Summerland Peninsula

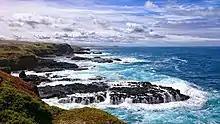
Summerland Peninsula, Phillip Island, Australia

The protection of Seal Rocks as a significant Australian fur seal breeding and nursery site, national and state protection of all seals in Australian waters from 1975 and dedicated scientific research has helped the population slowly recover from the effects of commercial sealing in the late 1790s – 1900s and subsequent culls by fisheries. Today, Seal Rocks supports an estimated 30,000 individuals. Marine debris has been identified as a threat to the colony, with recent research estimating 302 entanglements occurring per year on Seal Rocks with pups and juveniles most at risk due to their inquisitive and playful nature. Understanding the effects of marine debris on the population can establish more effective management of both debris sources as well as the wildlife that interacts with it.